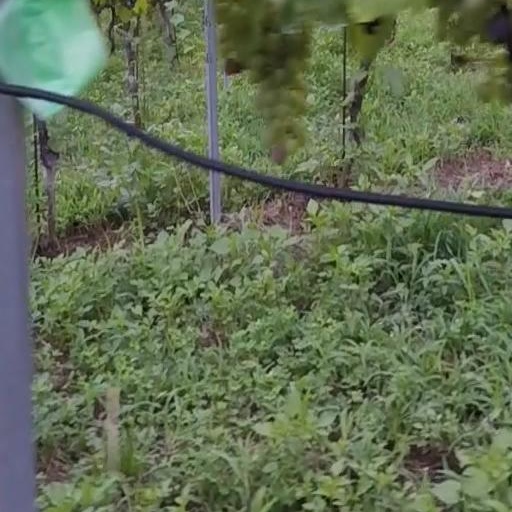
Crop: grape